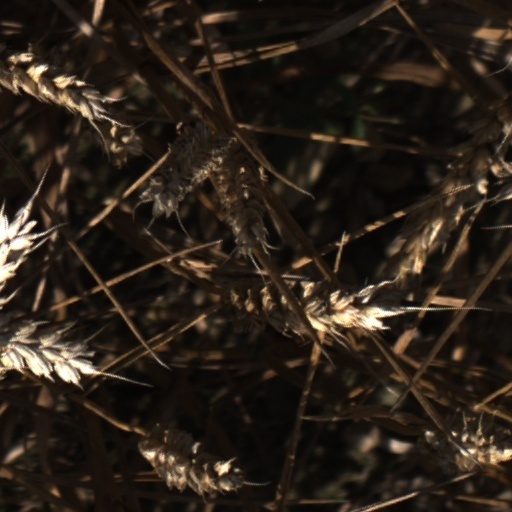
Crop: wheat